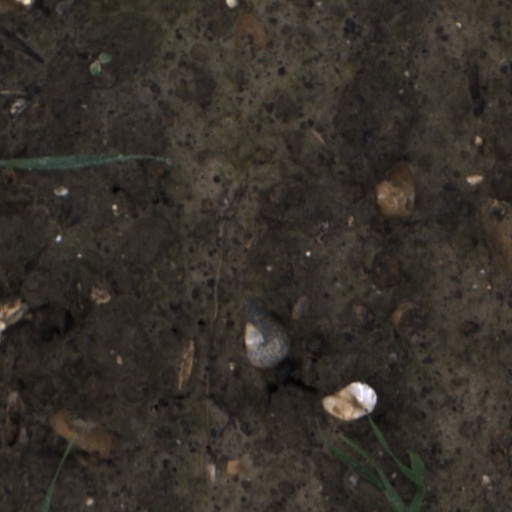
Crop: wheat